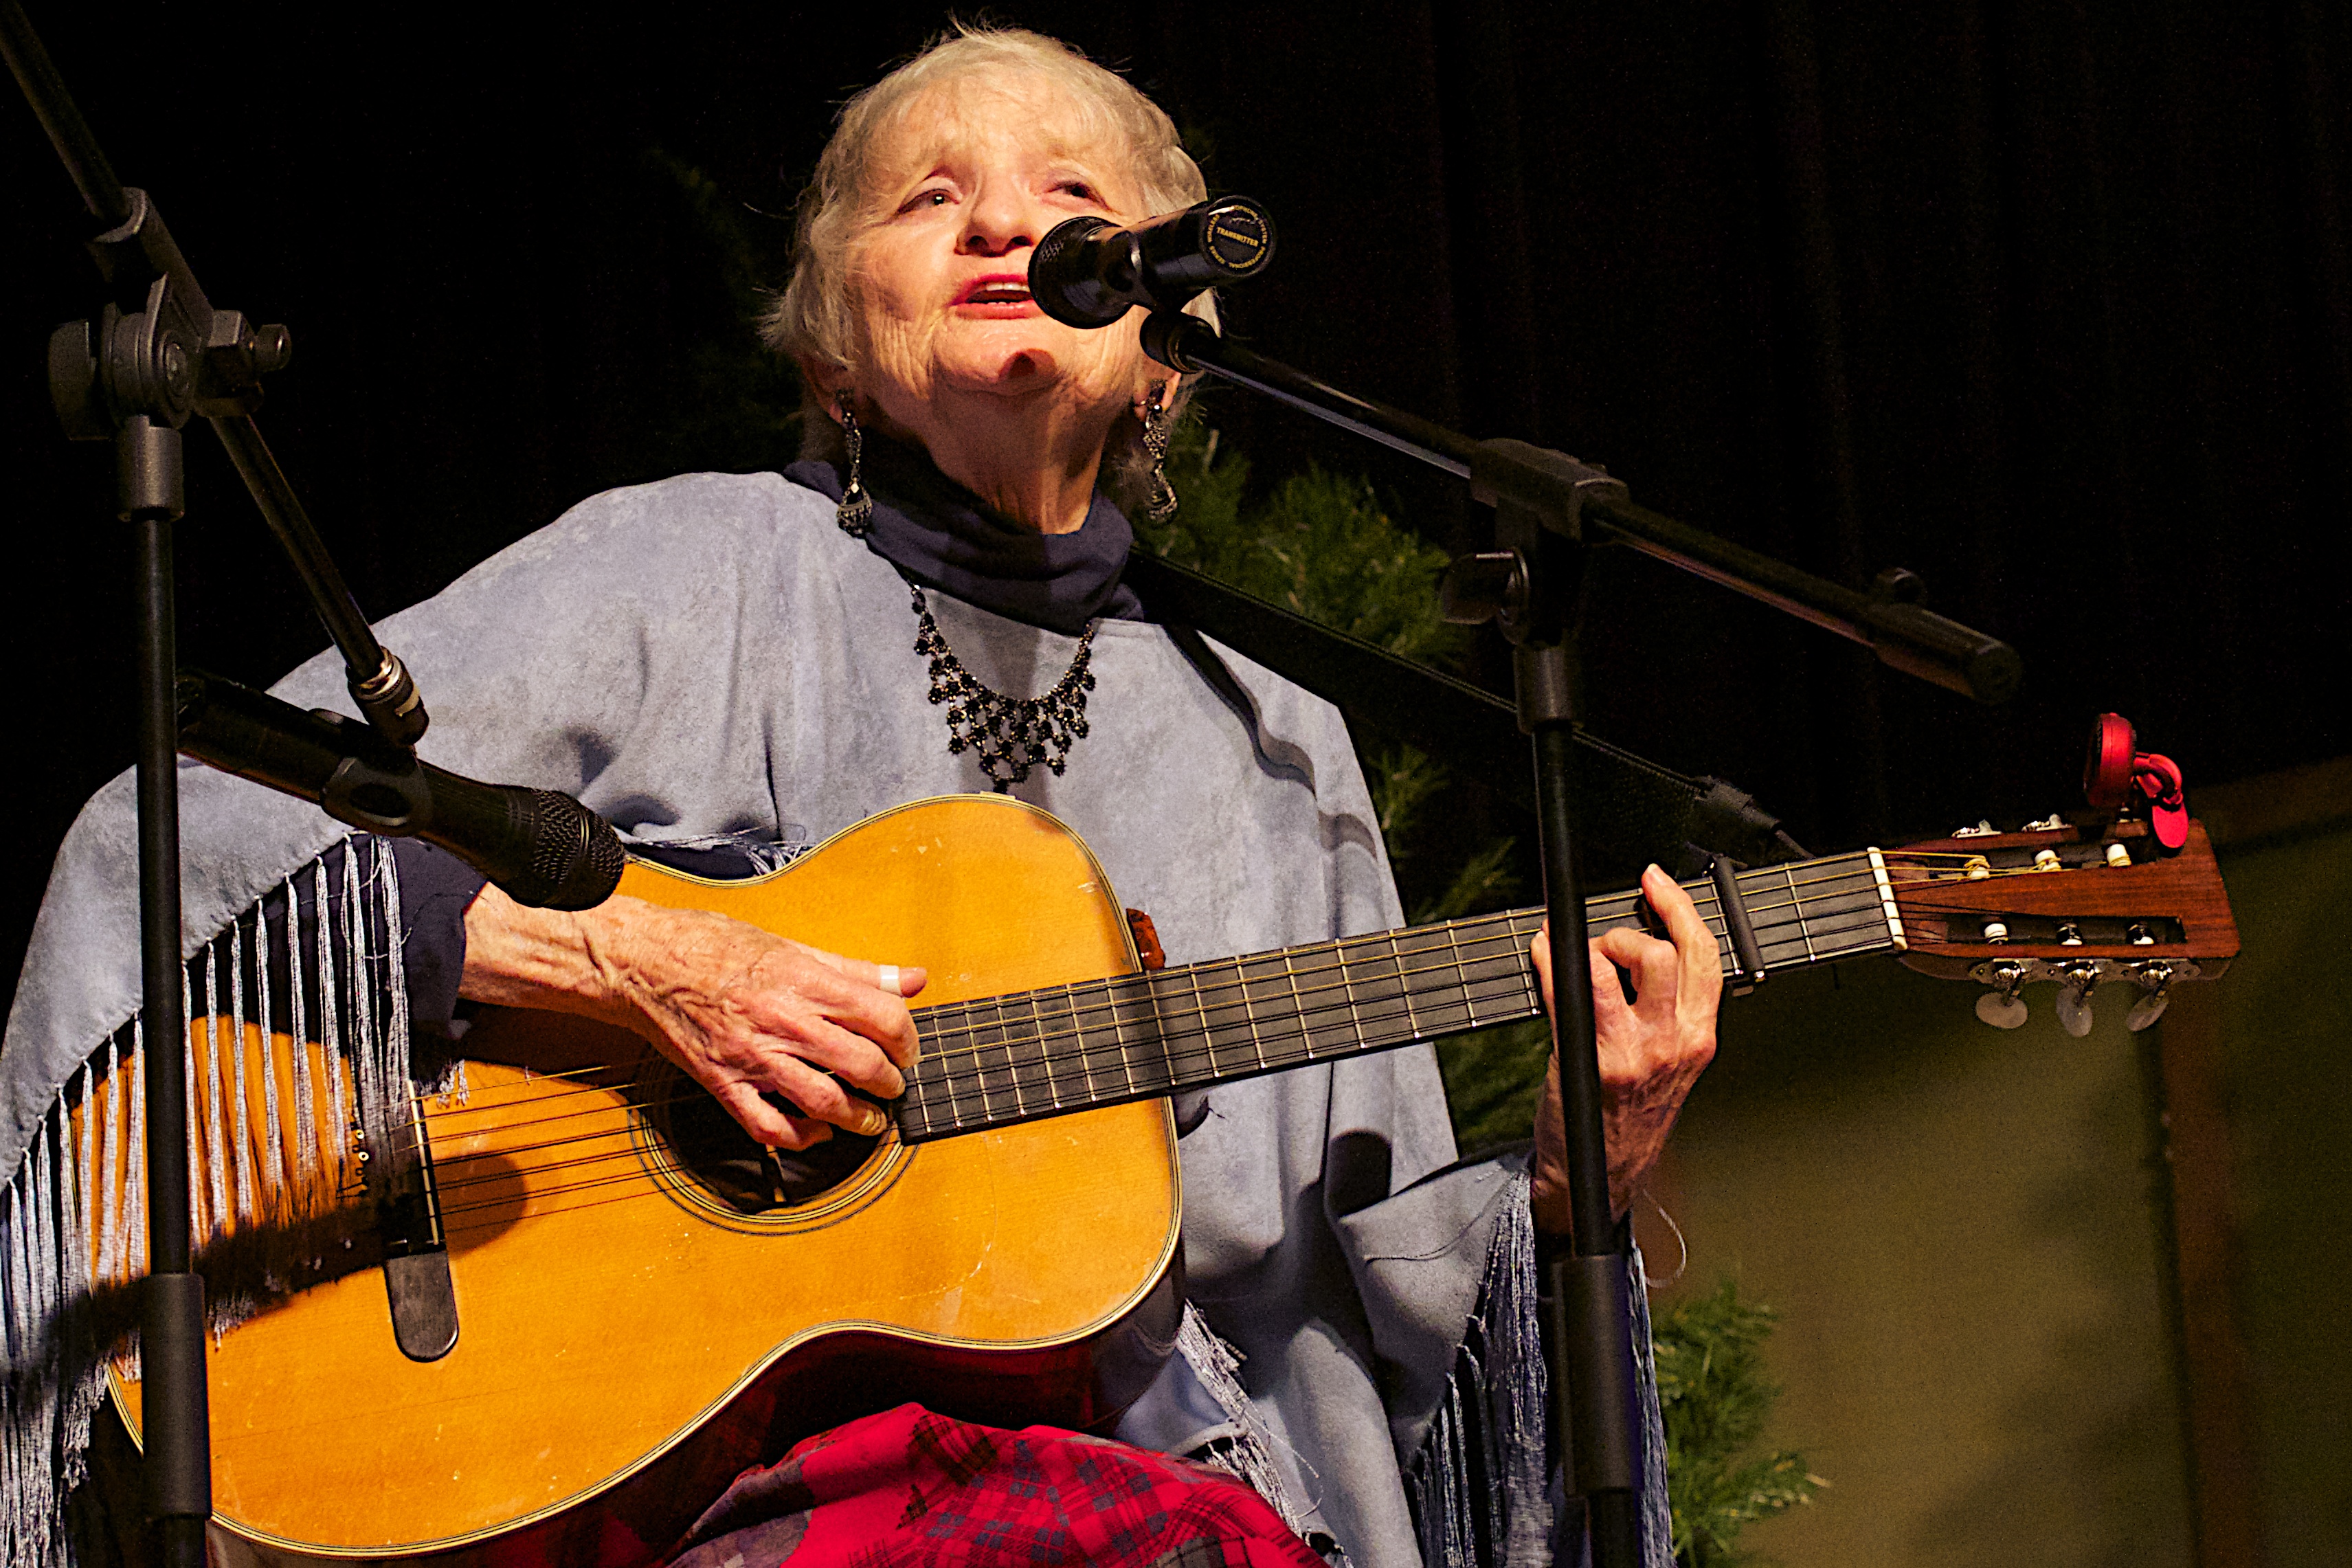
music, guitar, concert, musician, stage, performance, bassist, singing, guitarist, bass guitar, tellabration, entertainment, performing arts, singer songwriter, string instrument, social group, plucked string instruments